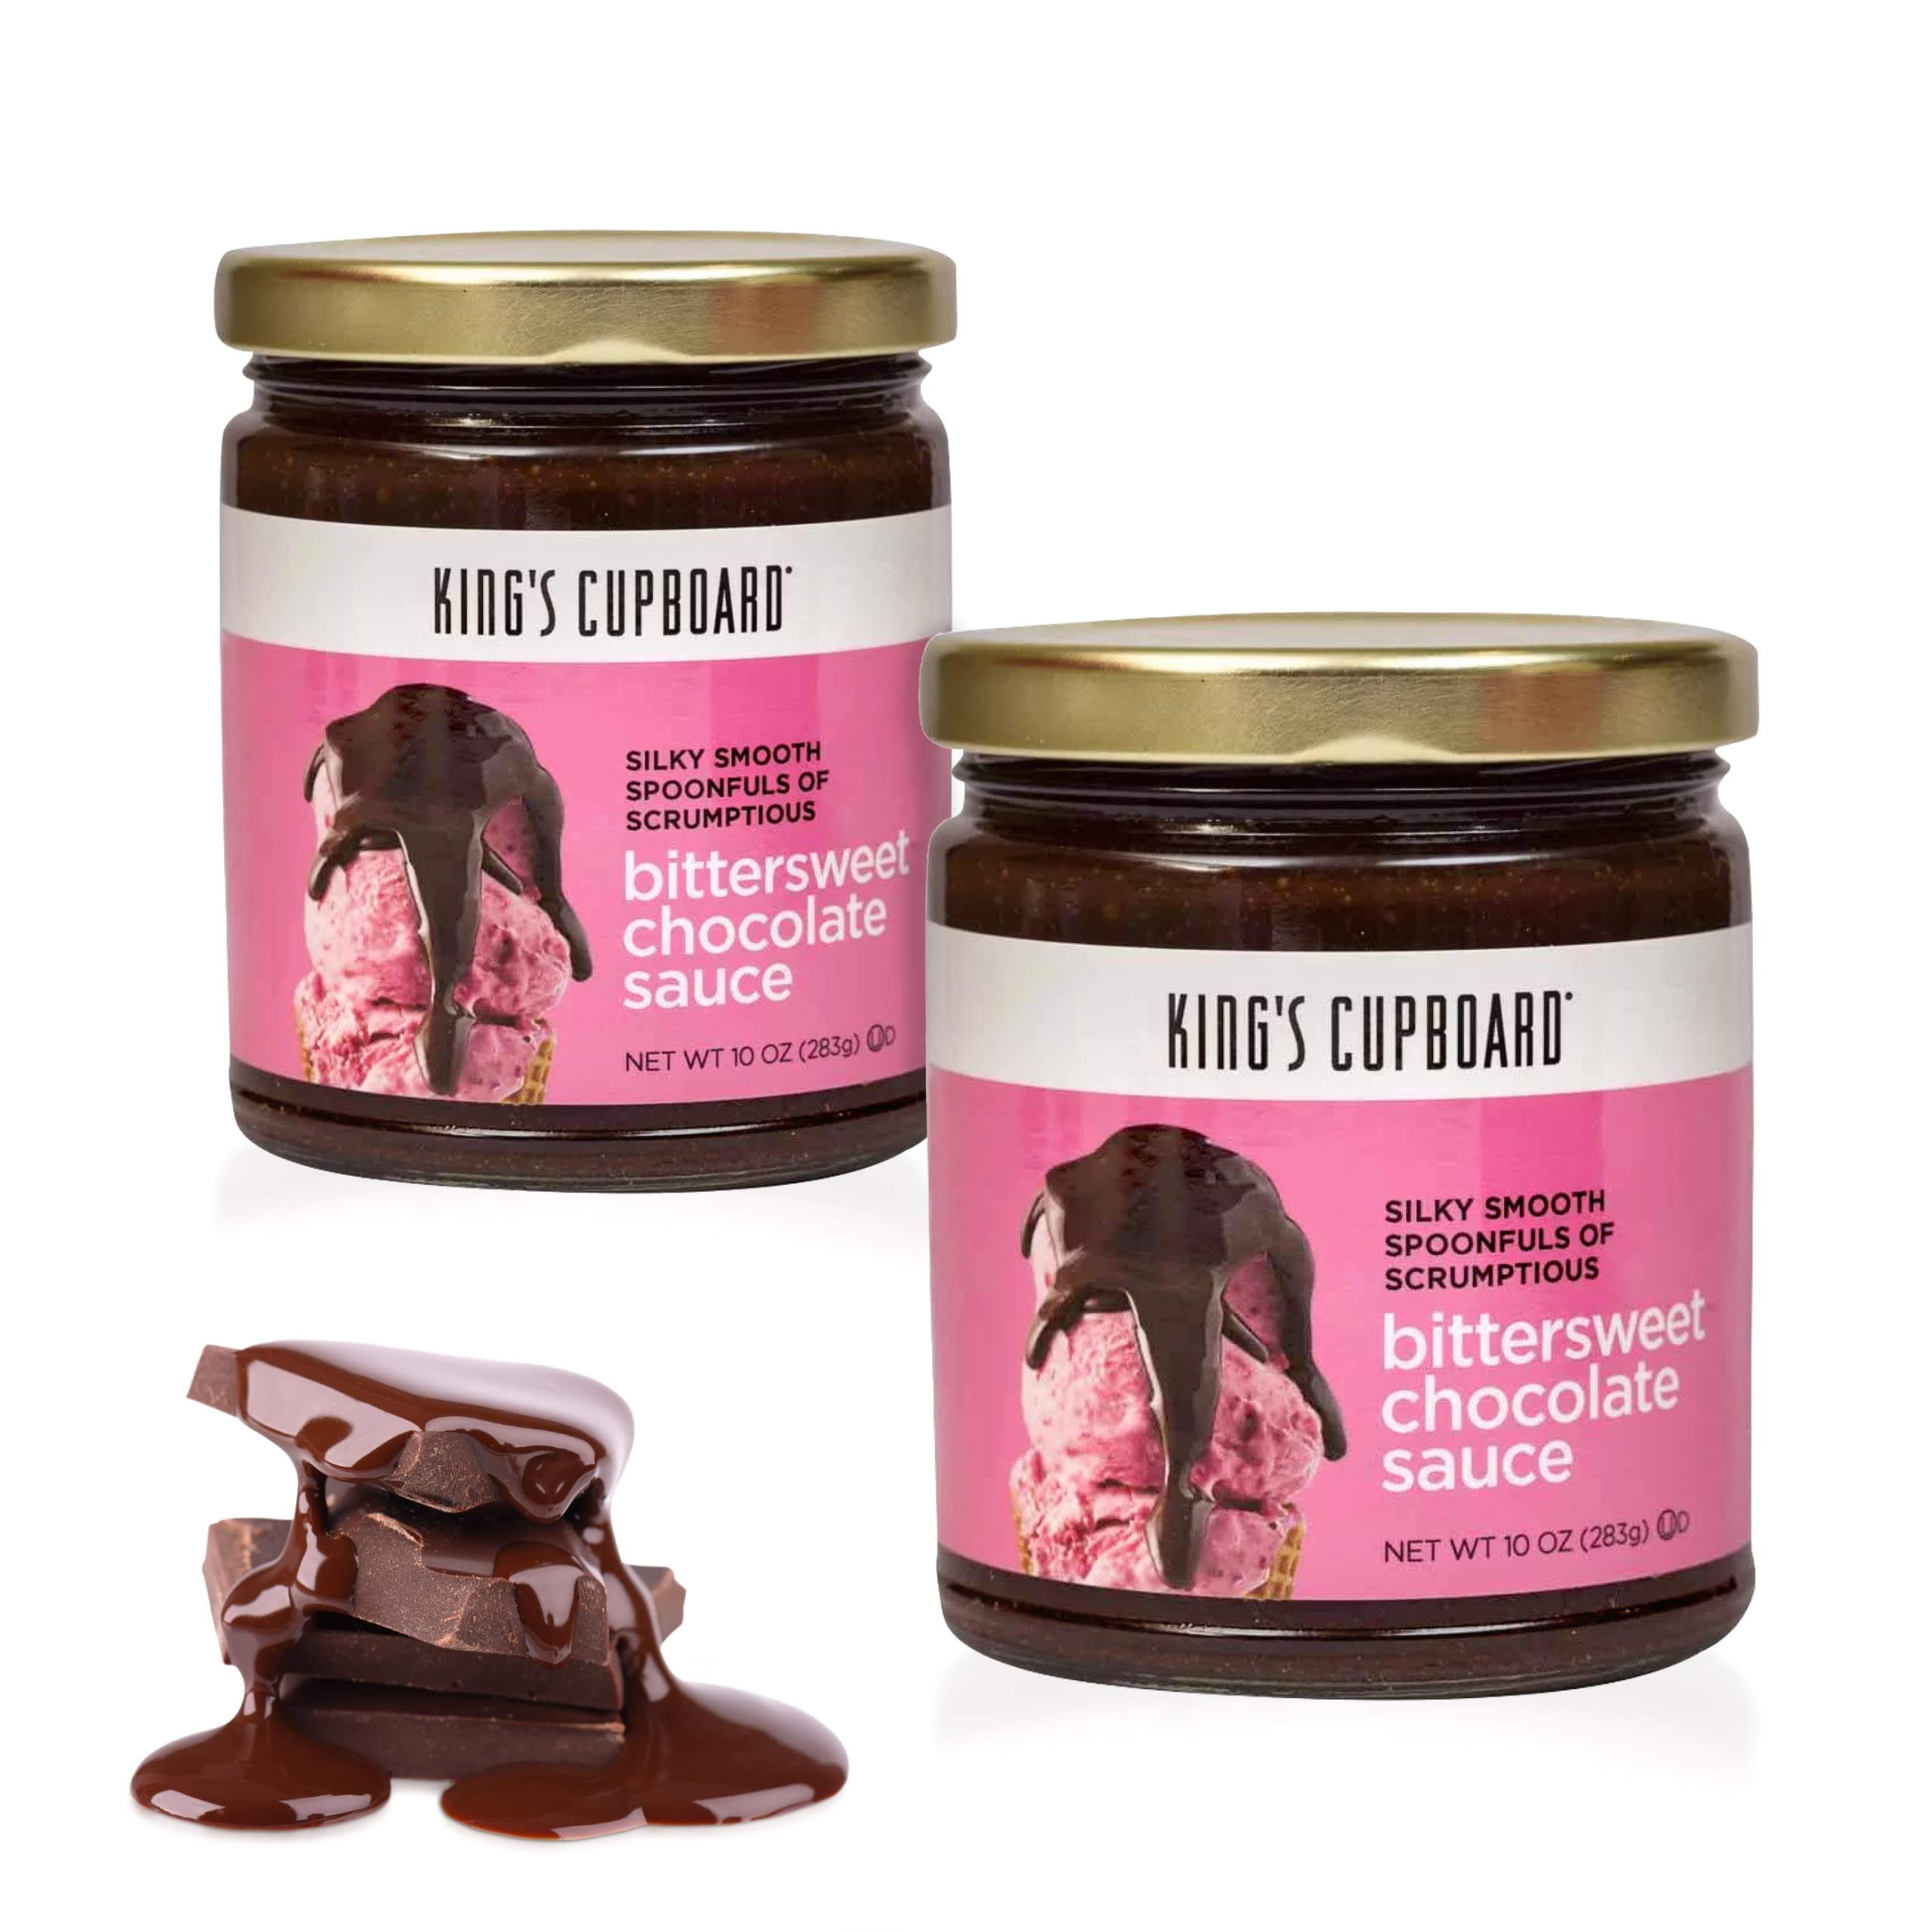
Item Name: King's Cupboard Bittersweet Chocolate Sauce - The Perfect Hot Fudge Sauce for Topping Ice Cream & Desserts, Chocolate Coffee Drizzle, Baking, Fondue, Gluten-Free, Kosher, All Natural 10 oz - 2 Pack
Bullet Point 1: Pure Ingredients - Our Bittersweet Chocolate Sauce is made with fresh Montana cream, sweet butter, and Madagascar vanilla. We use only non-GMO ingredients and no additives or preservatives
Bullet Point 2: Kosher and Gluten-Free - Our dark chocolate hot fudge sauce is made in the USA, Kosher Certified by the Orthodox Union, and gluten-free so you can enjoy more of what you crave
Bullet Point 3: Top Desserts - With a rich, complex chocolate flavor, this is the perfect sauce as a hot fudge topping for ice cream, blended in a shake, on top of cakes, and used as fondue sauces for dipping strawberries and other fruit
Bullet Point 4: Coffee Drizzle - Chocolate drizzle for coffee, anyone? Create coffee at home that rivals the café. Use our all natural bittersweet chocolate sauce as a coffee drizzle sauce and make decadent drinks such as mocha lattes, dark chocolate caffé mochas, hot chocolate, and mocha frappuccinos
Bullet Point 5: Ready to Eat - You can eat the chocolate sauce straight from the jar with a spoon! If you prefer a thinner homemade hot chocolate sauce, remove it from the jar and warm it in a microwave-safe container for 10 seconds or until pourable
Bullet Point 6: About King’s Cupboard - Our mission includes a commitment to our co-workers and nurturing the community in which we live. We prioritize using locally grown agricultural ingredients to aid local farmers and minimize transportation costs whenever feasible.
Bullet Point 7: Product of USA - For more than three decades, we have been a proud local manufacturer and wholesale distributor of tasty dessert products, based in Montana, USA.
Bullet Point 8: Variety of Flavors - If you are searching for a topping for your favorite desserts, consider trying our Bittersweet Dark Chocolate Sauce or our rich and delicious Organic Hot Fudge Sauce. These sauces are great options as a topping for ice cream or any other dessert that could use an additional layer of flavor.
Bullet Point 9: Makes a Great Gift - Enhance your gift-giving by pairing our products with others from our line. Perfect for holidays, anniversaries, birthdays, employee appreciation, thank you, and host gifts. For an added treat, consider including our top-selling Organic Caramel and Hot Fudge Sauces, a delicious addition loved by both food enthusiasts and home cooks alike.
Bullet Point 10: Visit the King’s Cupboard Store - Explore a selection of recipe ideas, gift packages, and premium chocolate and caramel sauces in our store.
Product Description: Pure and Simple Ingredients Made with clean ingredients like fresh cream, sweet butter, and Madagascar Bourbon vanilla, our Bittersweet Chocolate Sauce is creamy and smooth with a rich, complex chocolate flavor. We use only non-GMO ingredients and our products are free of additives and preservatives. Pour it over scoops of ice cream, dip strawberries, or even drizzle some on a piece of cake. No matter how you use it, we know you will love it! Ingredients Cream (milk), cane sugar, cane invert sugar, butter (cream, salt), unsweetened chocolate, cocoa powder, cultured nonfat dry milk, sea salt, vanilla extract. Perfect Fondue Sauce Who doesn't love fondue? Our sauce makes the ideal chocolate sauce for dipping strawberries or your favorite fruit. Try it on bananas, apples, pineapples, and more! Coffee Concoctions There's no need to go to the café when you can create your favorite recipes at home. Use the chocolate as a coffee drizzle sauce and add on top of whip cream. Make decadent drinks such as mocha lattes, dark chocolate caffé mochas, hot chocolate, and mocha frappuccinos. The dark chocolate sauce coffee and drink possibilities are endless! Top Desserts This is the perfect hot fudge sauce for ice cream or a banana split. It can be blended in a shake and poured on top of cakes. Even popcorn can get an upgrade with a drizzle of chocolate sauce! King's Cupboard For over 30 years, we have proudly been a local Montana, USA manufacturer and wholesale distributor of delicious dessert products. Our mission includes a commitment to our co-workers and nurturing the community in which we live. We source local agricultural ingredients to support regional growers and decrease transport distances when possible. If you’re looking for something to top your favorite treats, try our bittersweet dark chocolate sauce or our delicious organic hot fudge sauce. Our sauces all work perfectly with ice cream, or with any dessert that needs an extra dimension of flavor.
Value: 20.0
Unit: Ounce

Price: 12.99